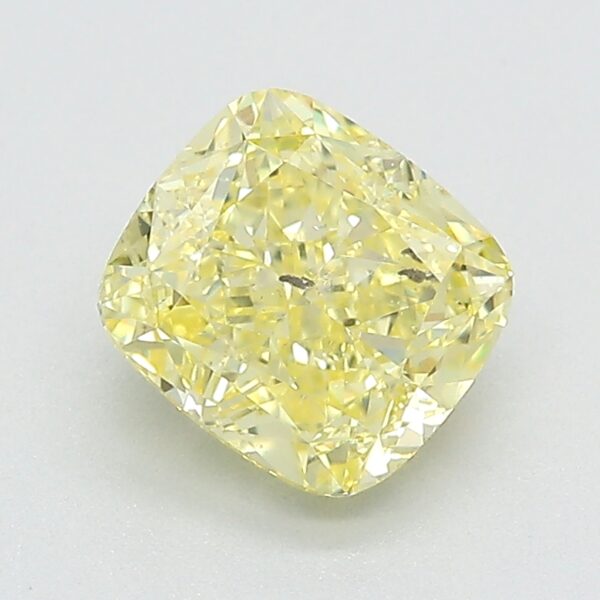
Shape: cushion
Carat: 1.01
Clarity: SI2
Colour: FANCY
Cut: VG
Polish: EX
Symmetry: VG
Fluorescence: F
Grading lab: GIA
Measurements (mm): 5.73 x 5.19 x 3.63